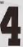
Number: 4